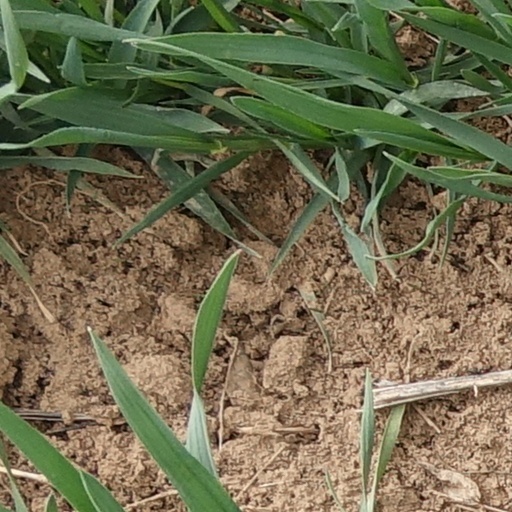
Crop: wheat